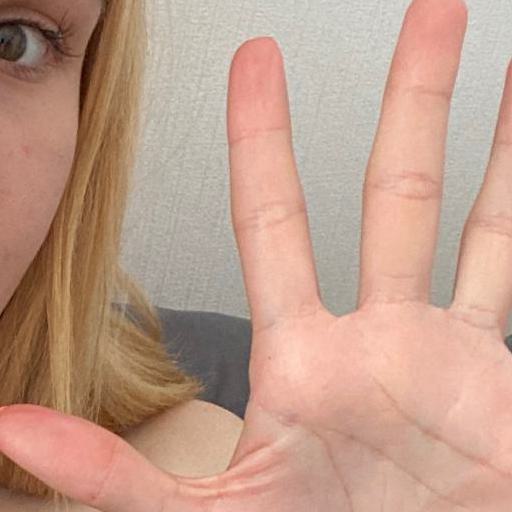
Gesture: palm